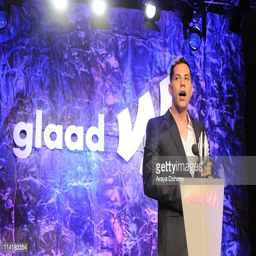
pop artist is awarded at awards